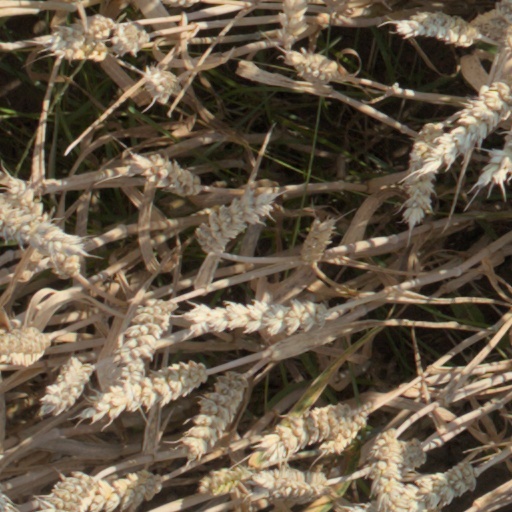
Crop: wheat